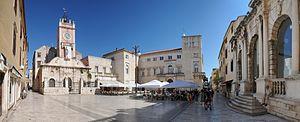
Zadar est une ville et une municipalité de Croatie située au nord de la Dalmatie. Elle est le chef-lieu du Comitat de Zadar. Au recensement de 2001, la municipalité comptait 72 718 habitants, dont 92,77 % de Croates et la ville seule comptait 69 556 habitants.